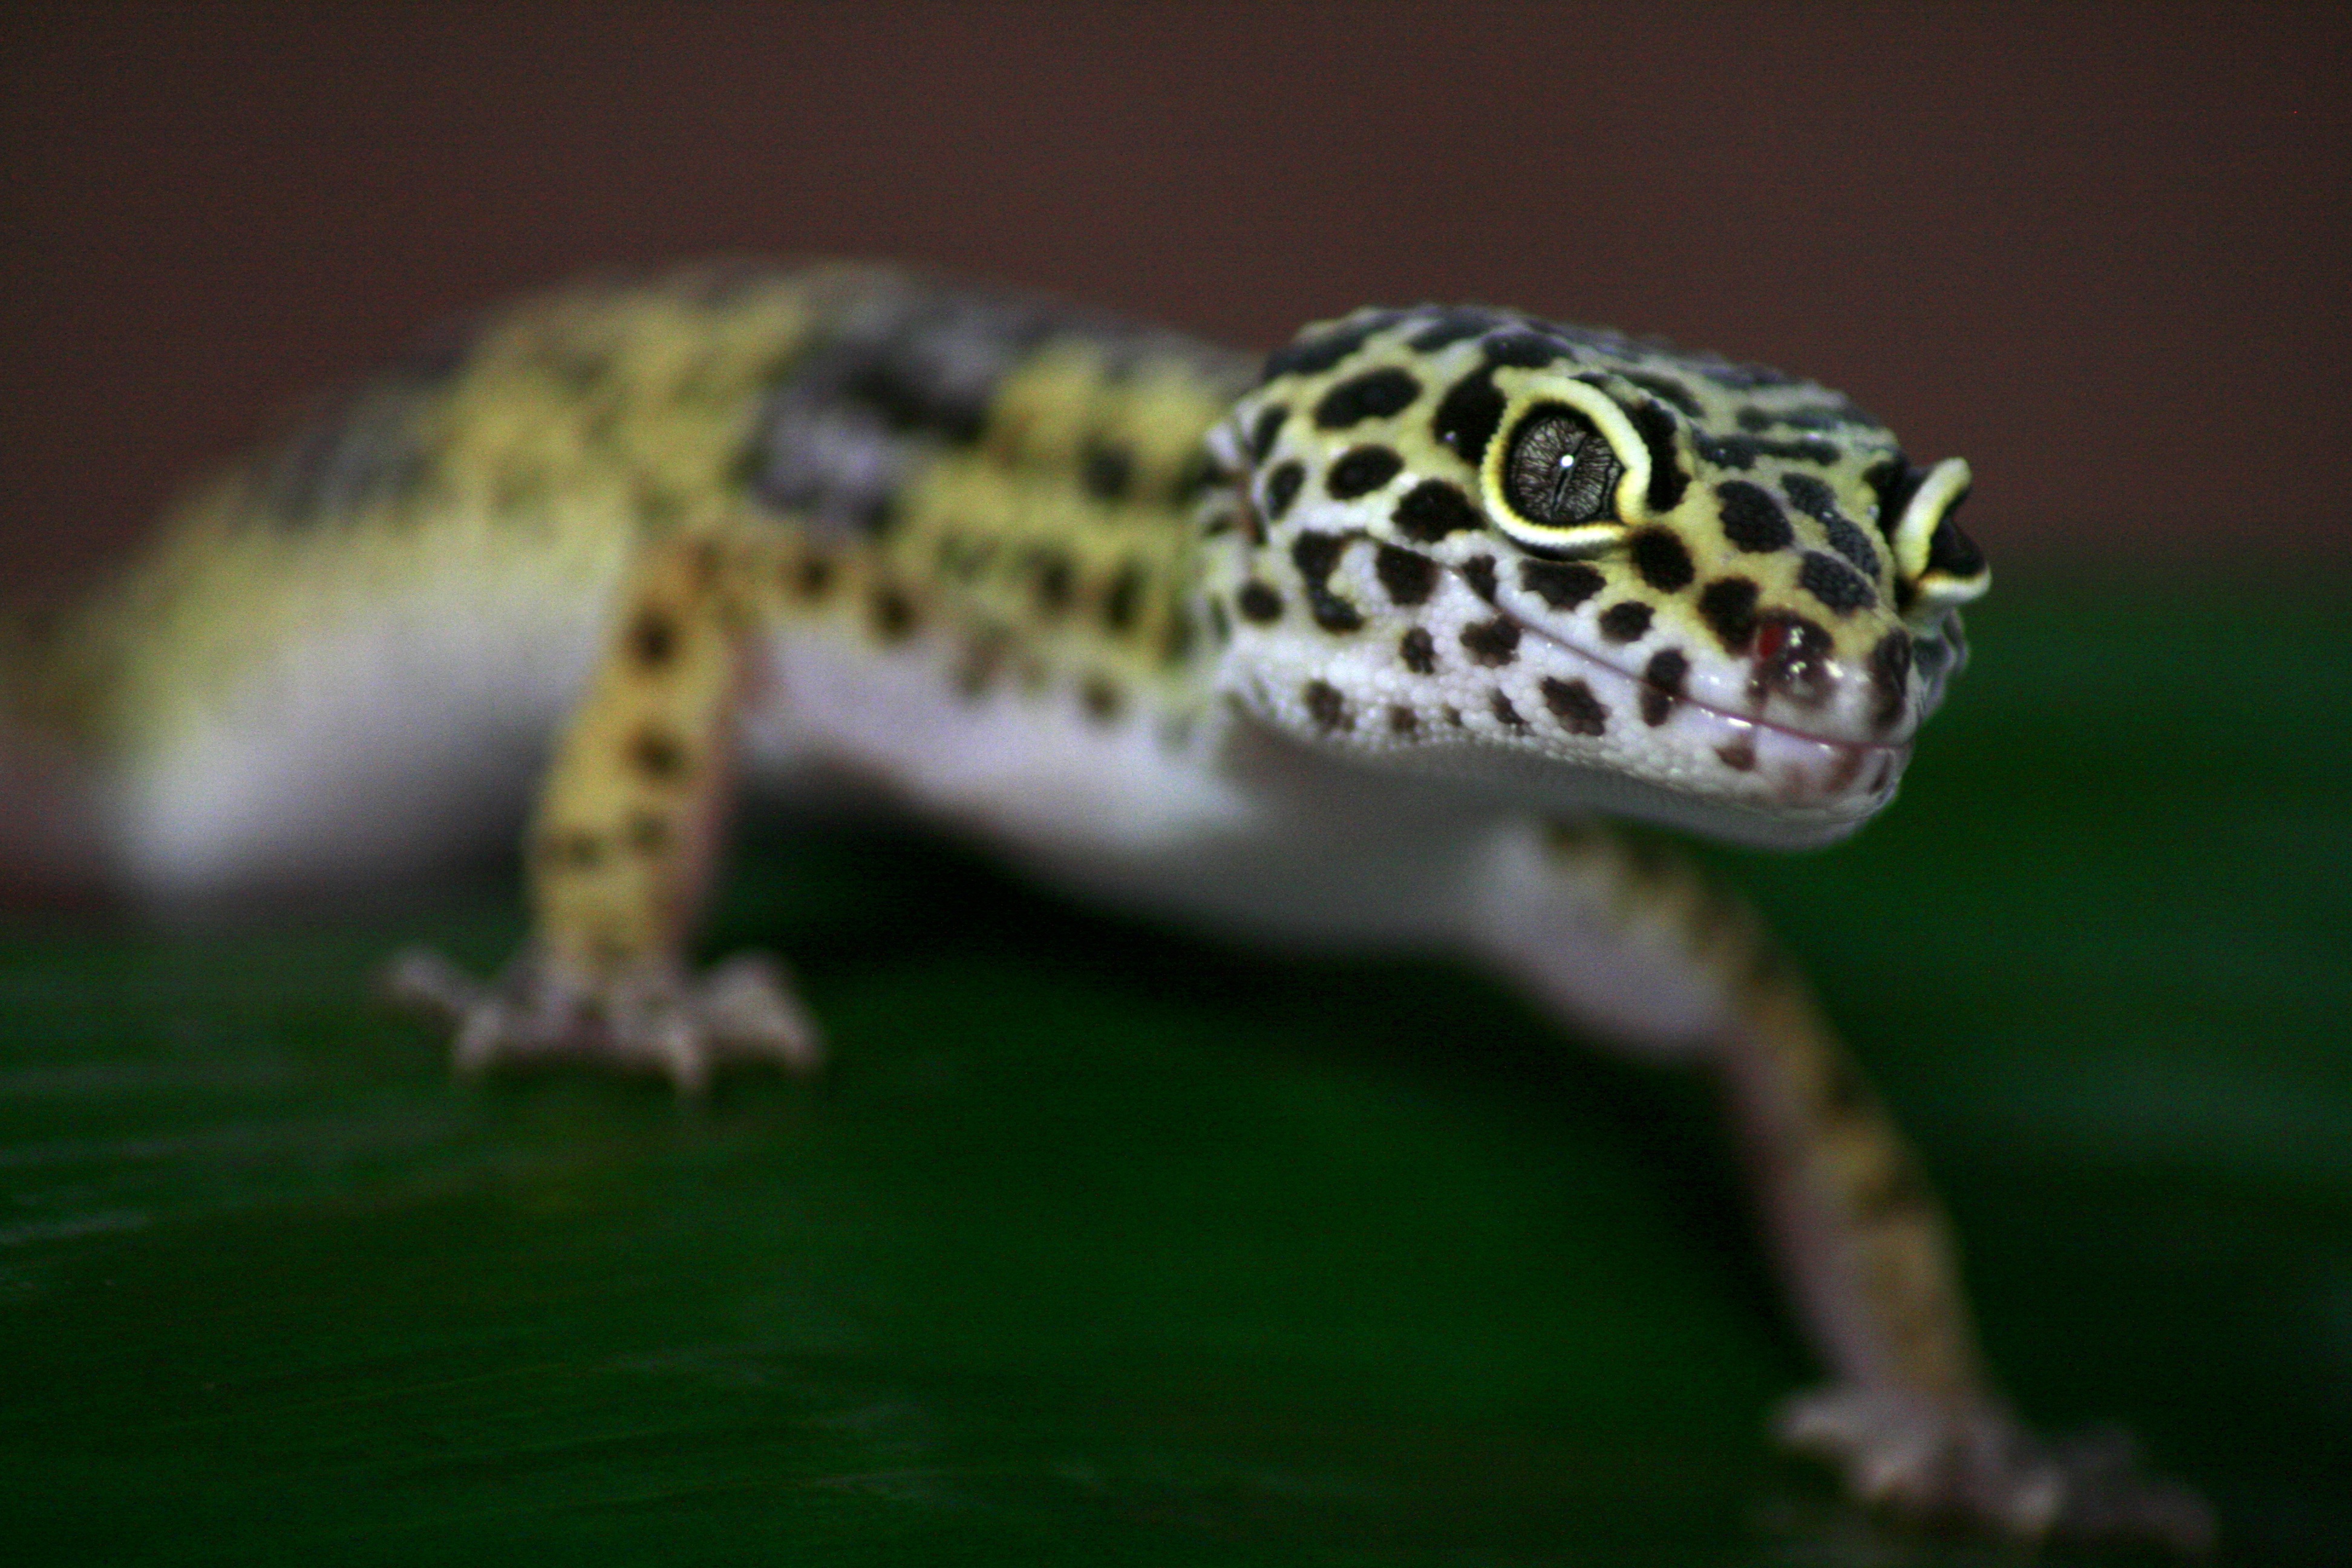
nature, animal, pet, reptile, amphibian, fauna, lizard, gecko, vertebrate, creature, dactyloidae, scaled reptile, lissotriton, smooth newt, leoperdgecko